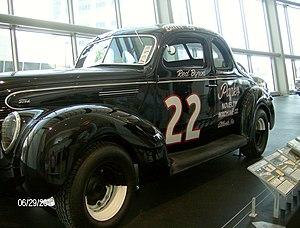
Red Byron est un pilote américain de NASCAR né le 12 mars 1915 à Anniston, Alabama, et mort le 11 novembre 1960.